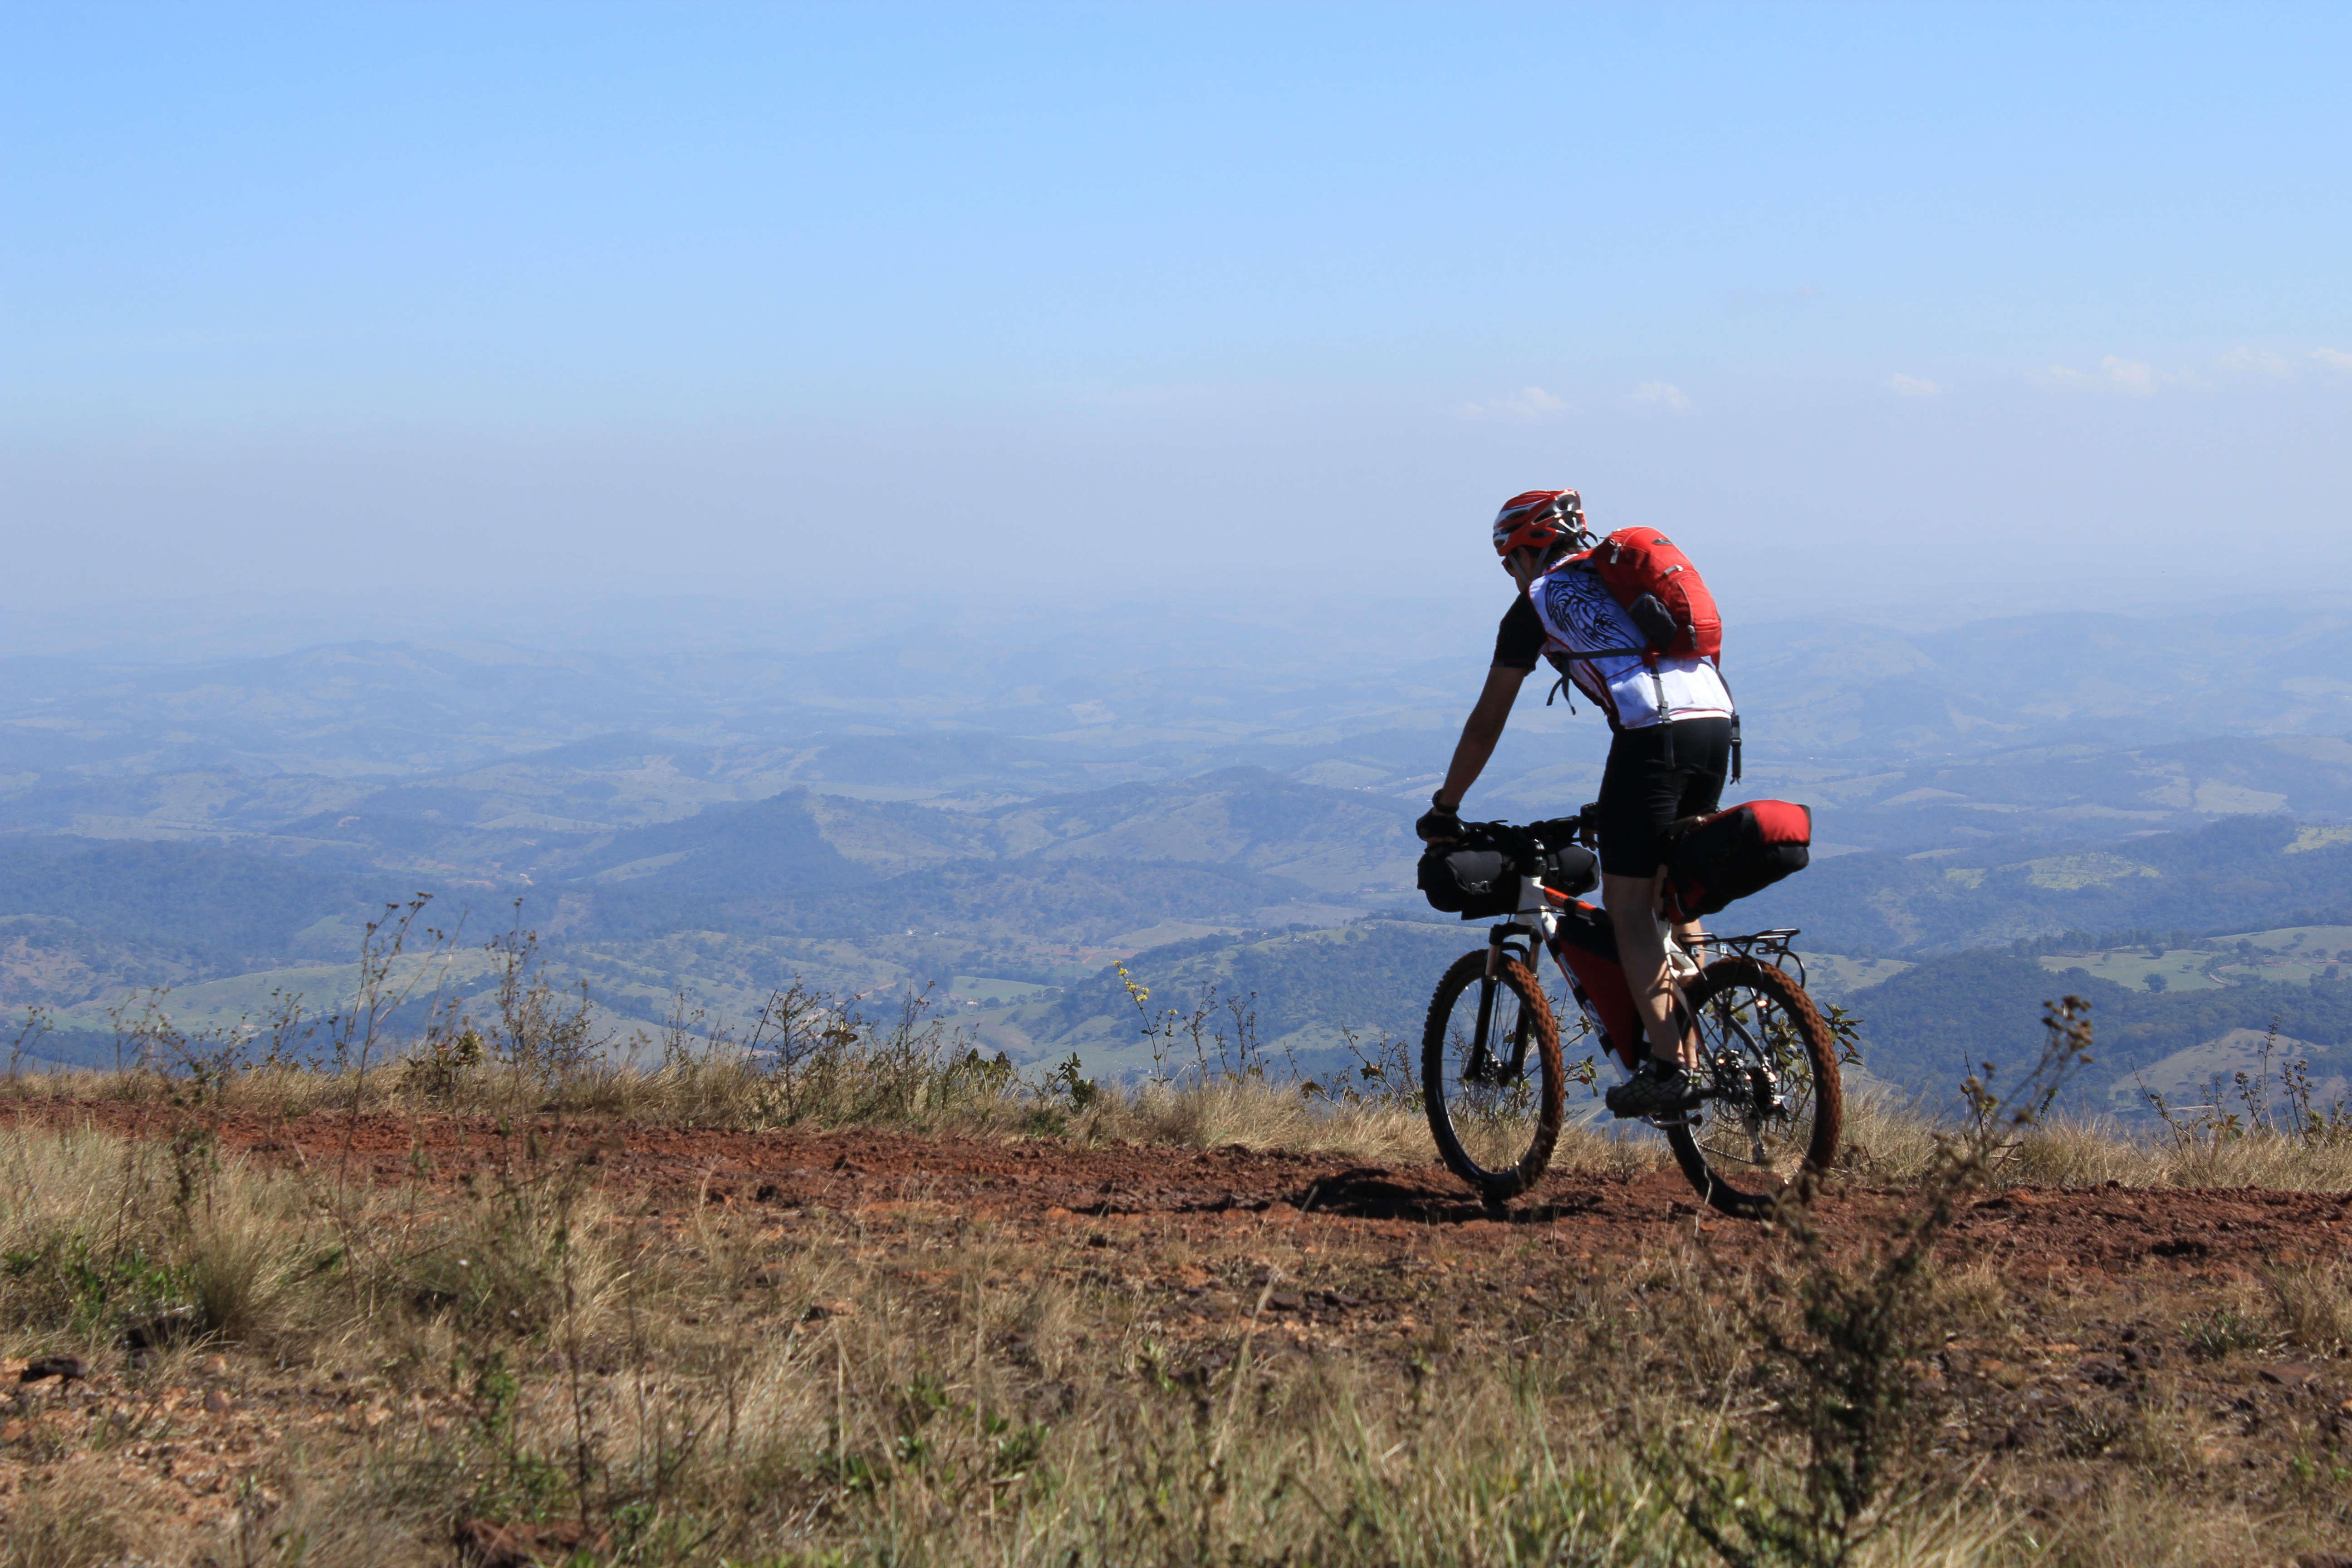
mountain, trail, bicycle, bike, mountain range, vehicle, extreme sport, ridge, sports equipment, mountain bike, cycling, sports, freeride, mountain biking, cycle tourism, mountainous landforms, cycle sport, downhill mountain biking, mountain bike racing, bike packing northpak